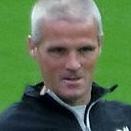
Age: 44